Honduras at the Copa América

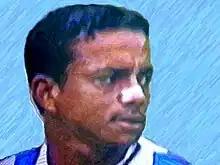
Danilo Turcios played in all six matches of Honduras' third place run.

Of the five players who were active in all six matches, Amado Guevara has played the most minutes. He was only substituted in the 90th minute of the last match.